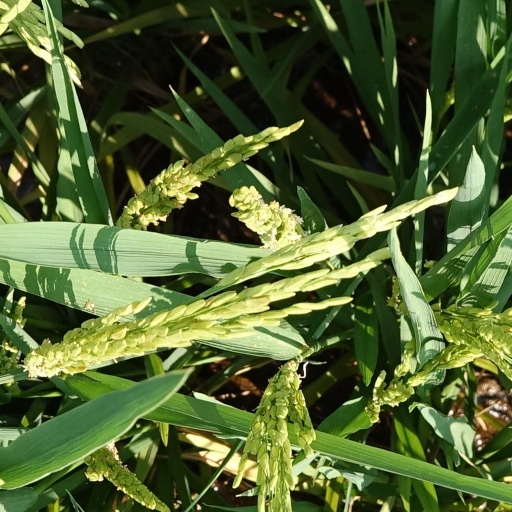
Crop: rice